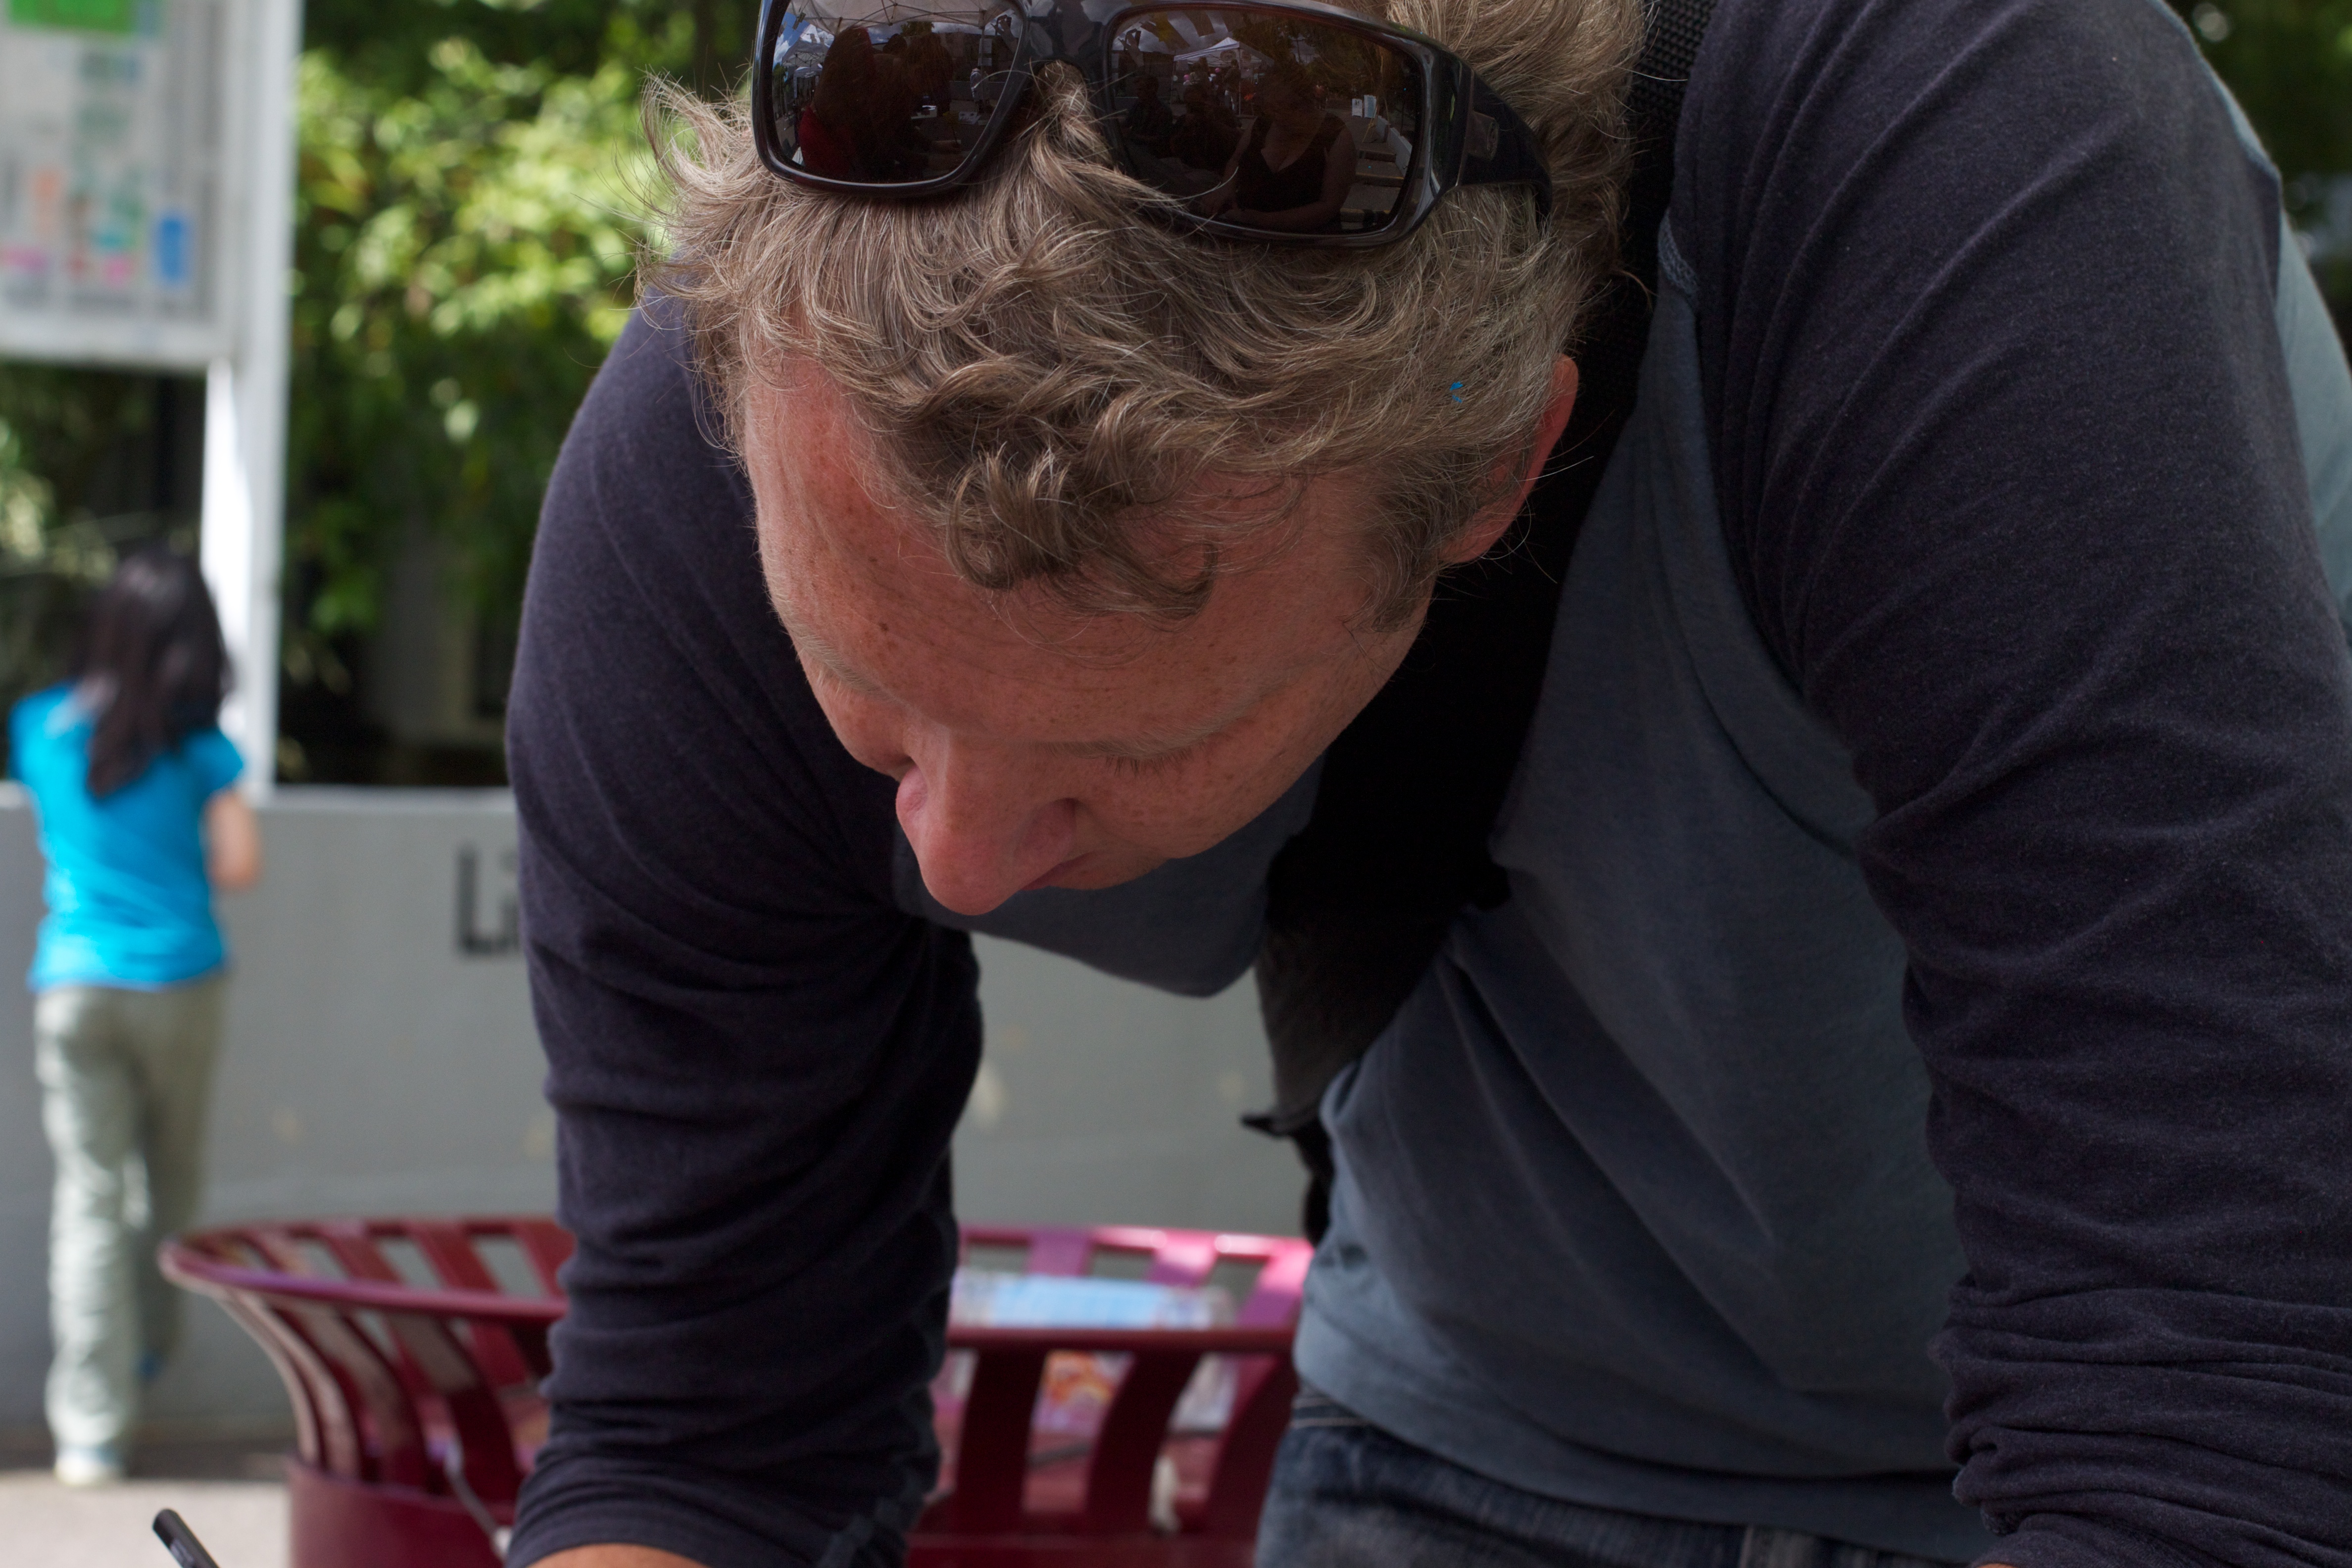
man, person, male, interaction, sense